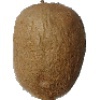
Label: Kiwi 1